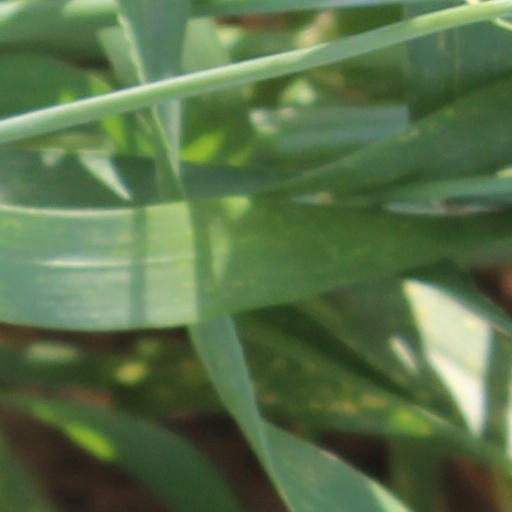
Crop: wheat